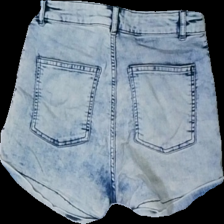
View: back
Type: Shorts
Category: Ladies
Brand: H&M
Colors: Blue
Material: 65% cotton, 35% viscose
Cut: Regular
Size: 40
Season: All
Trend: Denim
Stains: Minor
Smell: Minor
Price range: <50
Recommended usage: Export
Comment: detergent smell